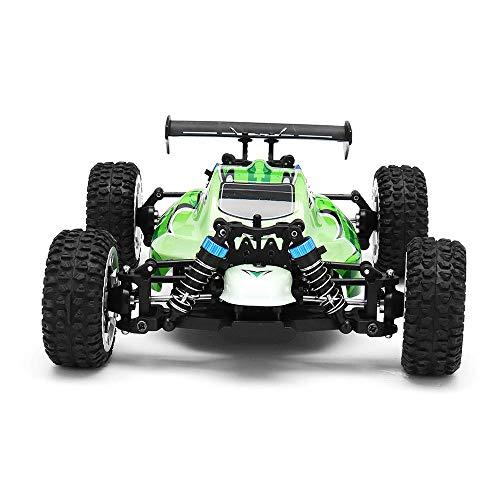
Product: MZ GS1004 1/18 2.4G 4WD 390 Brushed Rc Car 55km/h High Speed Drift Buggy Off-Road Truck RTR Toy - Blue / Green
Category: Toys & Games | Building Toys | Building Sets
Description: Description: Basic information Brand: MZ Item No: GS1004 Scale: 1/18 Color: Blue and green Max speed: 55km/h Power System ESC: speed control / receiving.
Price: $71.06
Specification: ProductDimensions:12x8x3inches|ItemWeight:4pounds|ShippingWeight:4pounds(Viewshippingratesandpolicies)|ASIN:B07S31TGKX|Manufacturerrecommendedage:6yearsandup